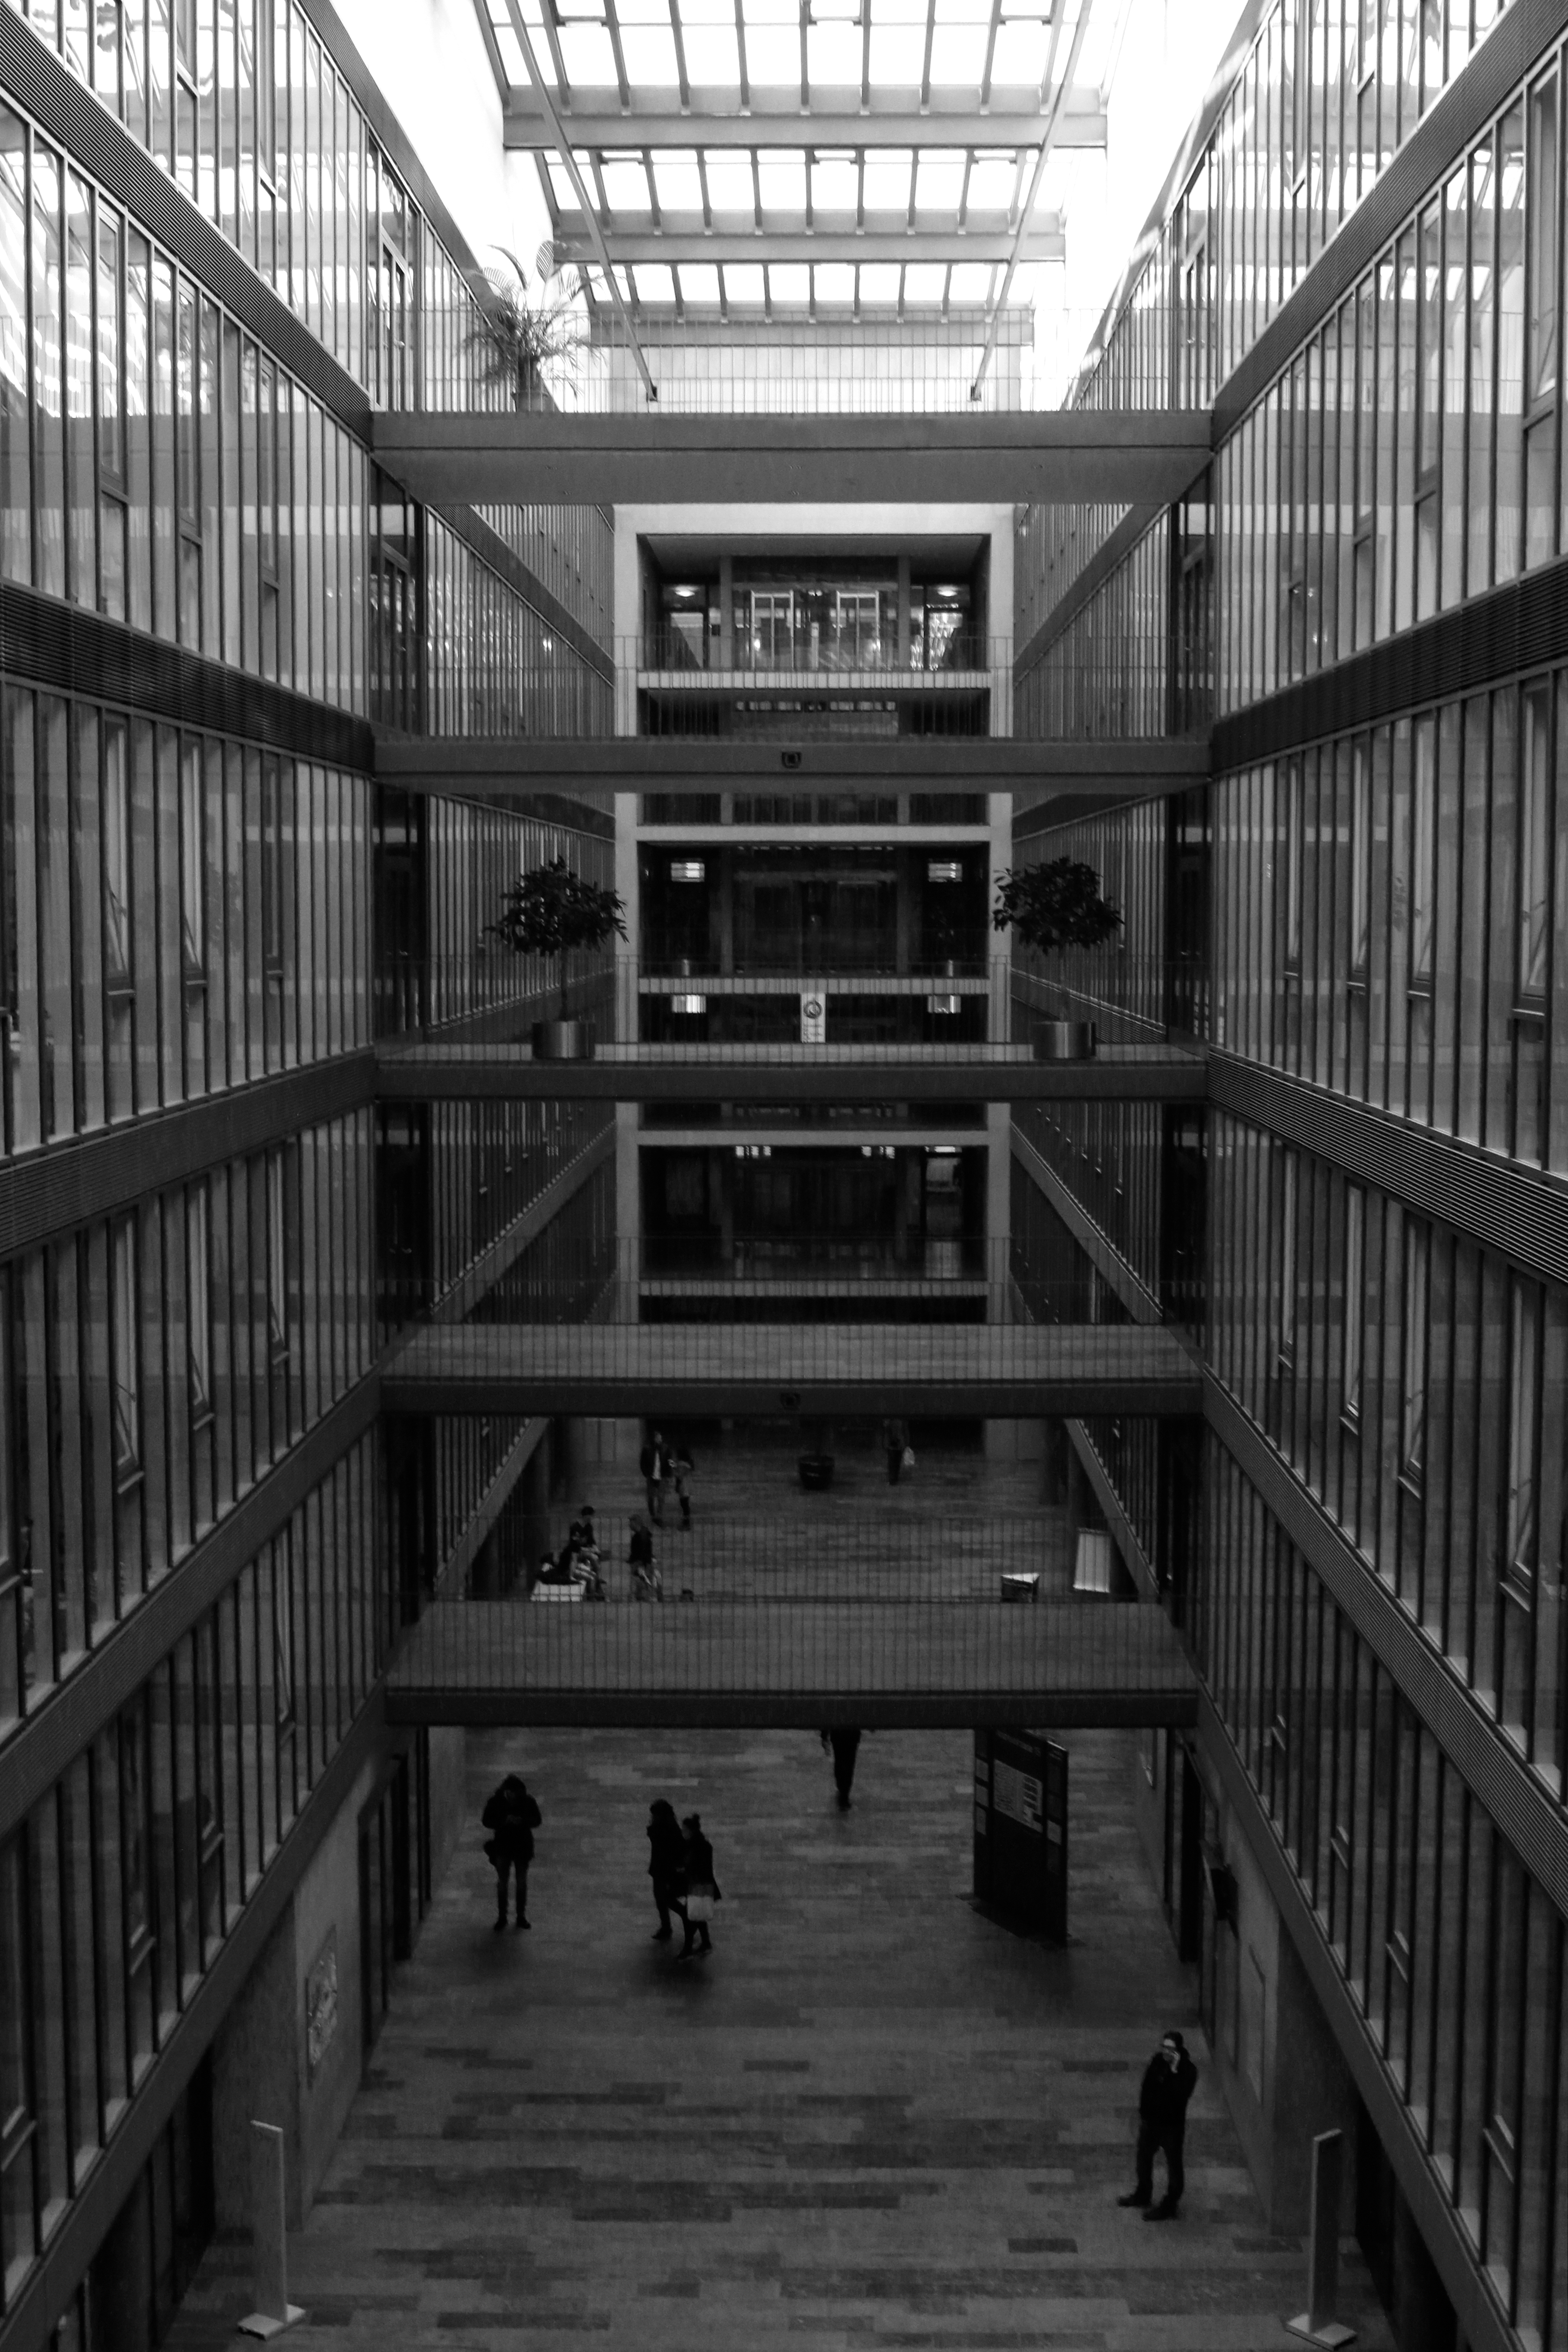
black and white, building, line, monochrome, bw, blackandwhite, blackwhite, library, university, symmetry, alemania, allemagne, suisse, schweiz, sw, schwarzweiss, zurich, schwarzweis, germania, schwarzweissfotografie, schwarzweisfotografie, schwiz, universit t, uzh, public library, monochrome photography